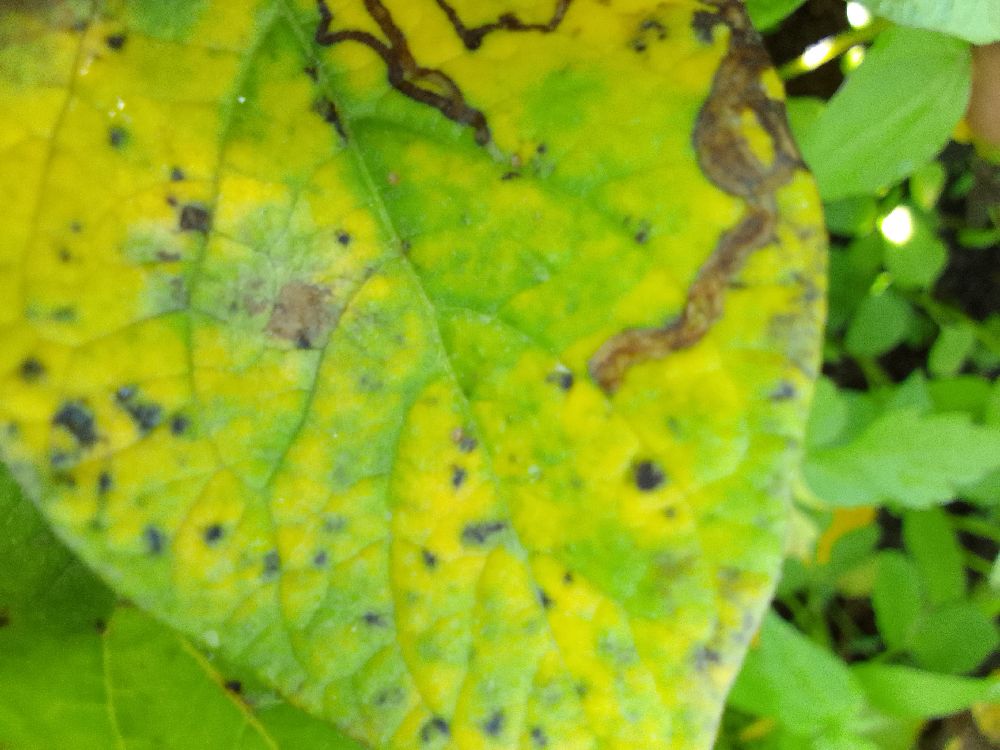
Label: Early blight